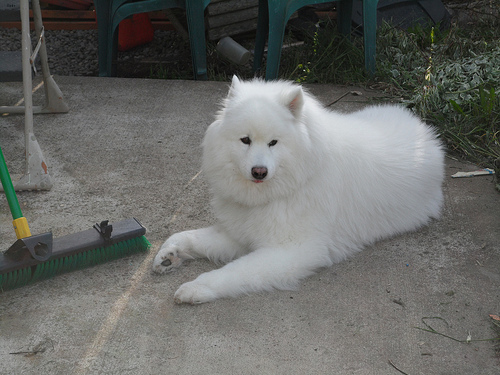
Animal: dog
Breed: samoyed